Eduard Weiter

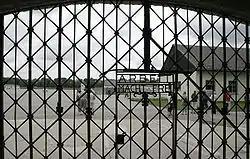
The main gate at Dachau concentration camp, marked with the slogan, "Arbeit macht frei"

Weiter continued as an anonymous bureaucrat until in 1936 he retired from his paymaster role, the Bavarian police having been incorporated as a unit into the Ordnungspolizei. He then took a role with the SS, although once again as a paymaster and even at this point Weiter wrote that he had no particular political beliefs or identity. Indeed, he did not join the Nazi Party until 1937. Weiter did win the favour of Oswald Pohl, but his ambivalence to politics slowed down his advancement; and even when, during the Second World War, he was put in charge of administering Dachau concentration camp, it was still a bureaucratic role away from the actual camp.